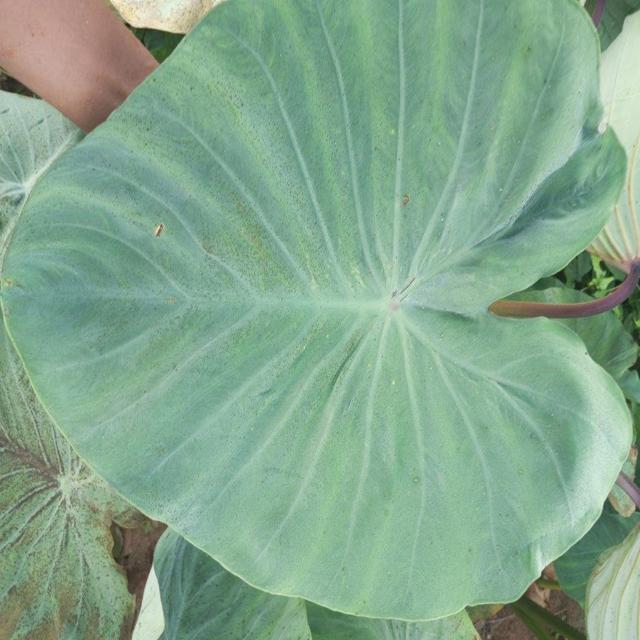
Label: Healthy